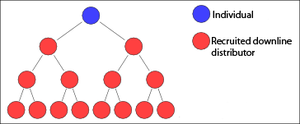
Multi-level marketing
Network marketing - netværksmarkedsføring.
Multi-level marketing eller network marketing/netværksmarkedsføring eller pyramidesalg er en forretningsmodel, der sætter et firma i stand til at markedsføre og distribuere sine produkter direkte fra producenten og videre gennem en ulønnet arbejdskraft.